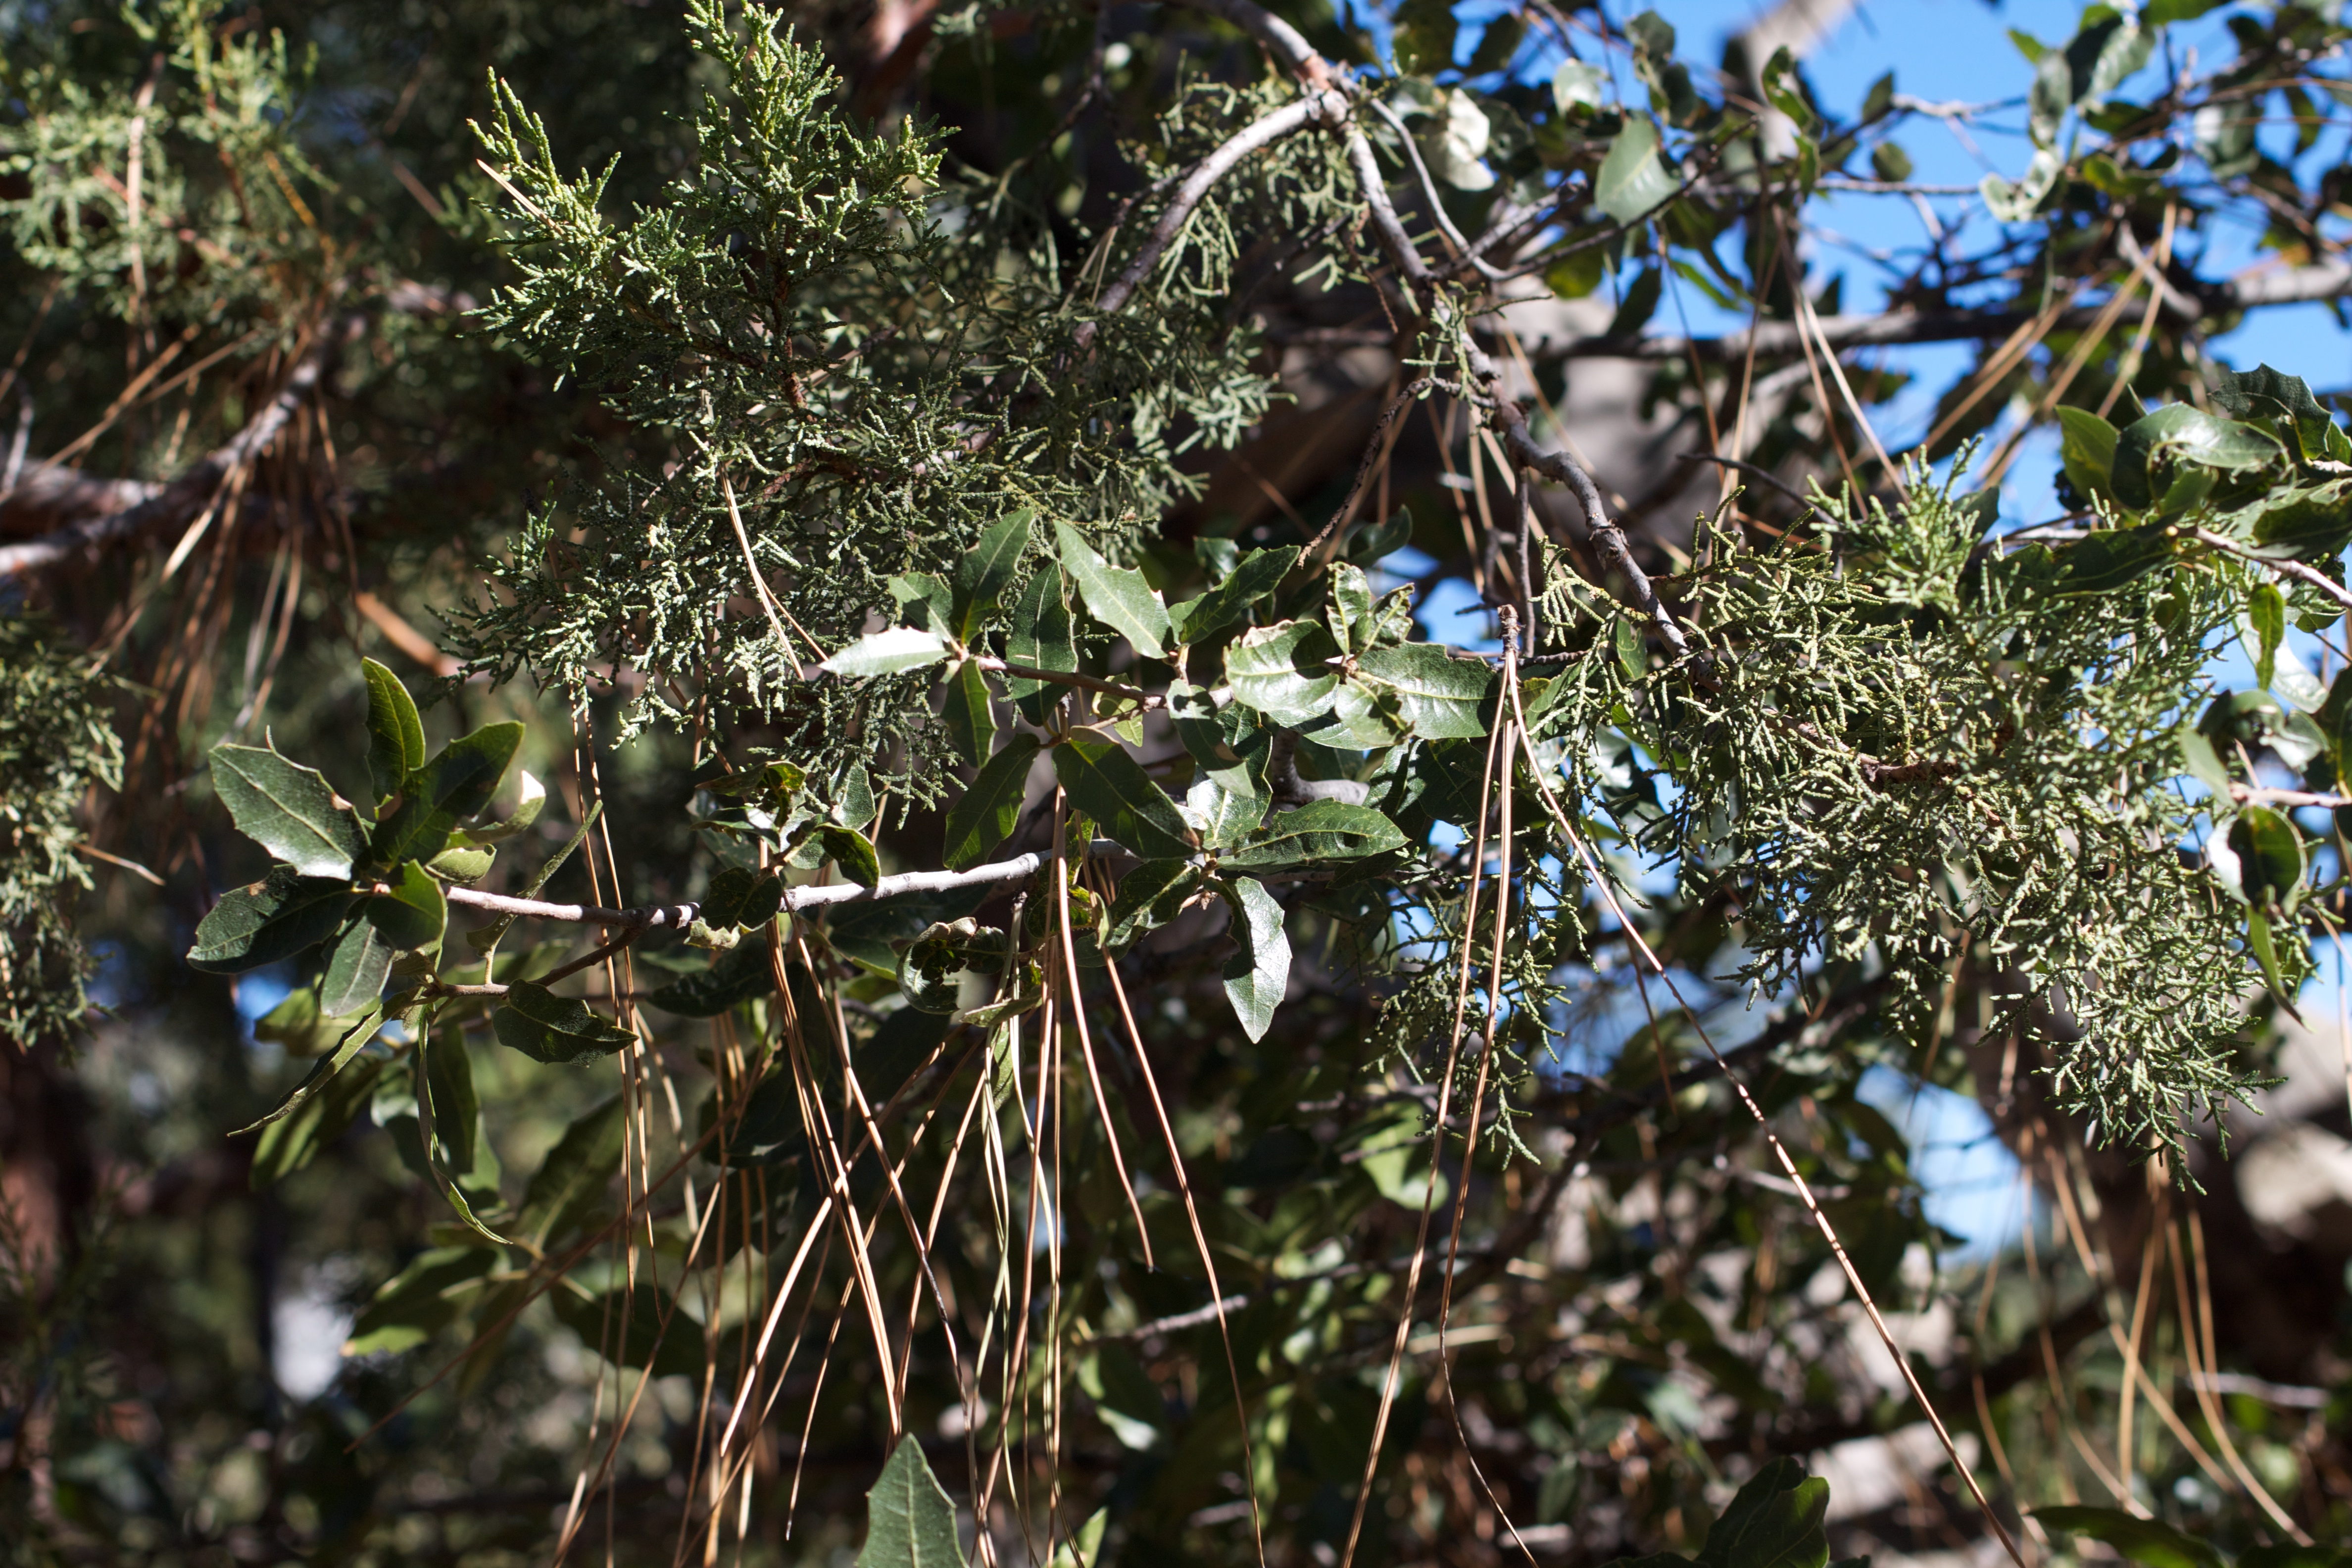
tree, nature, forest, branch, plant, fruit, leaf, flower, wildlife, food, green, jungle, produce, autumn, botany, flora, shrub, rainforest, habitat, flowering plant, woody plant, land plant